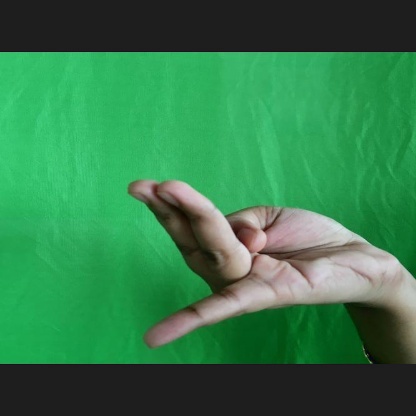
Mudra: Chaturam